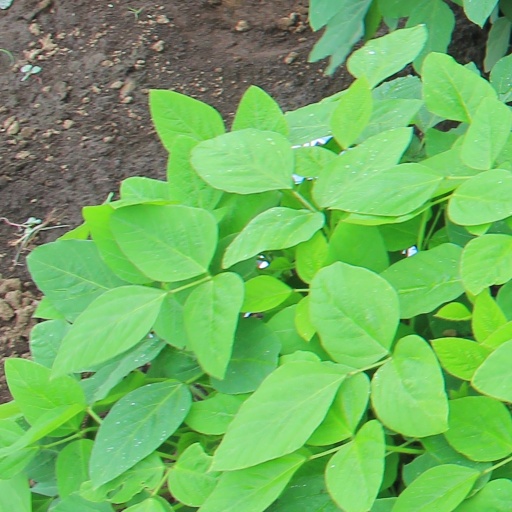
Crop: soybean